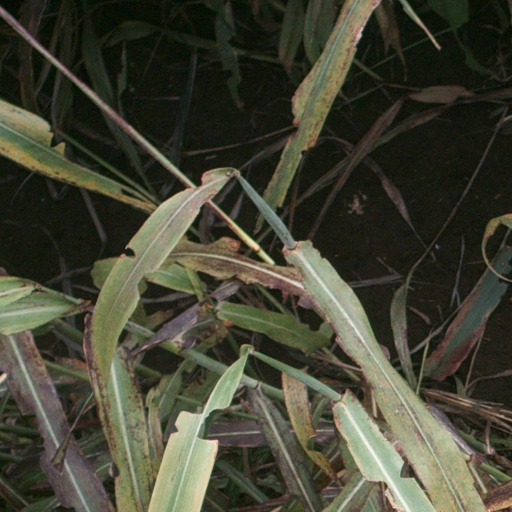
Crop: sorghum